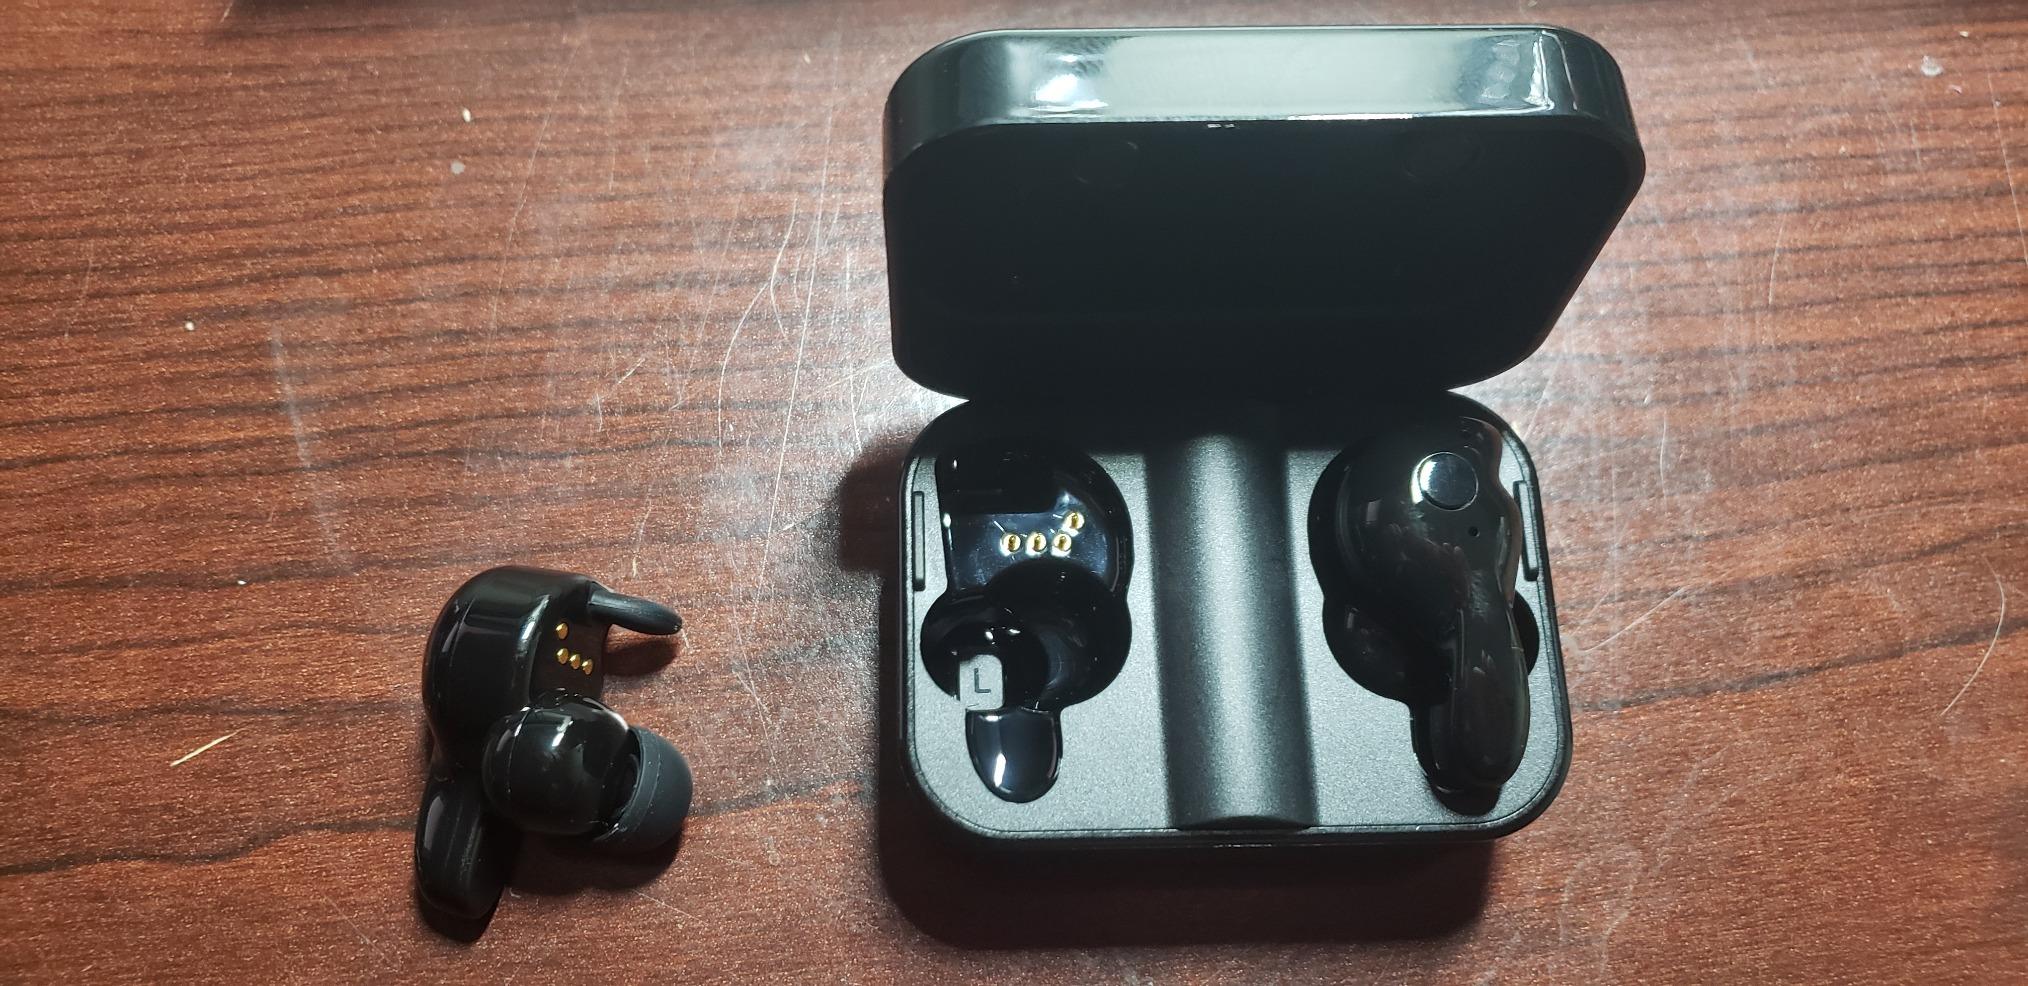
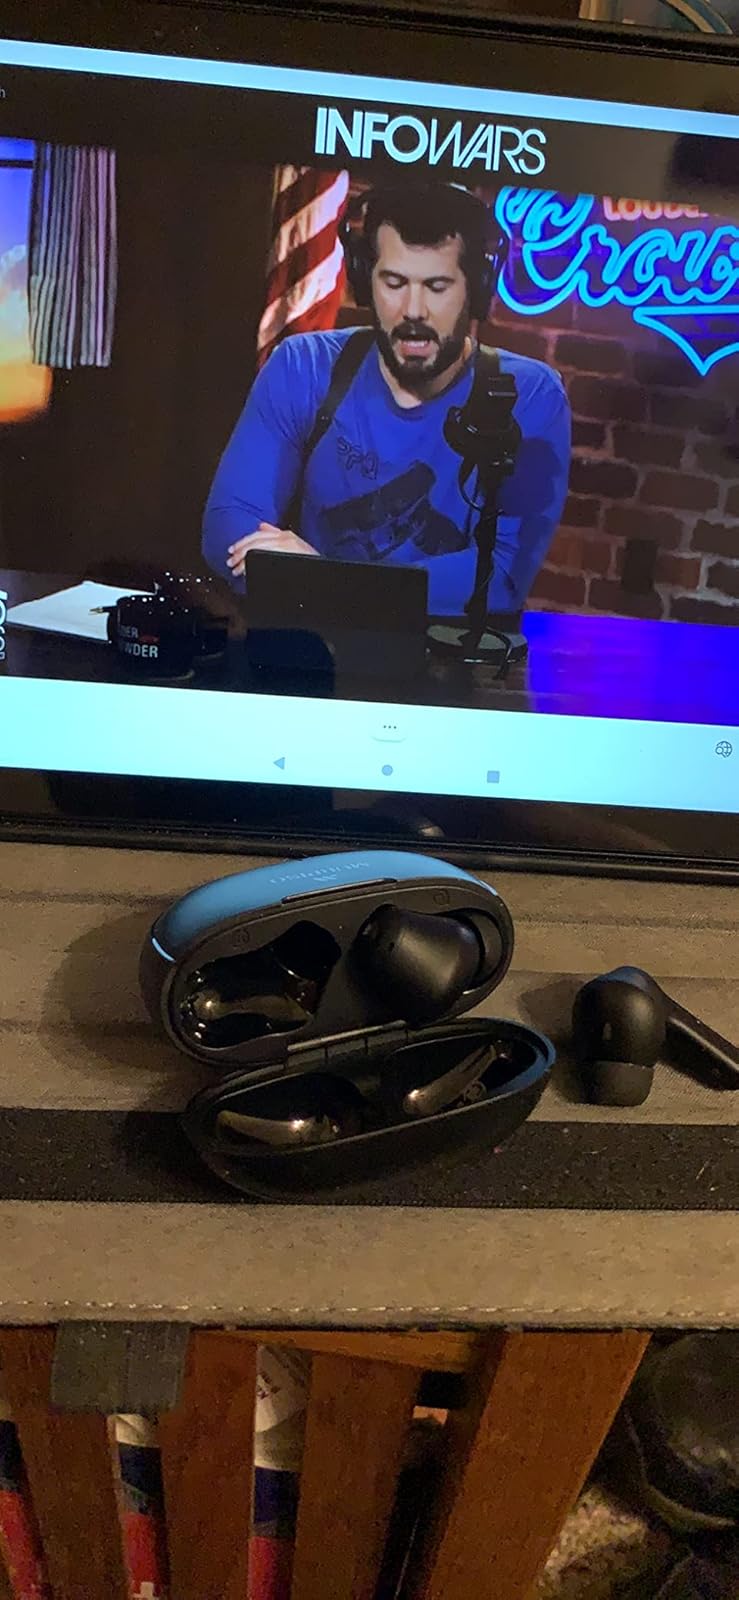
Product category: earbuds
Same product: no